Nestlé

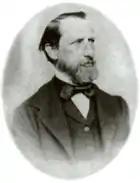
Henri Nestlé (1814–1890), a German-born Swiss confectioner, was the founder of Nestlé and one of the main creators of condensed milk.

Nestlé's origin dates back to the 1860s when two separate Swiss enterprises were founded that would later form Nestlé. In the following decades, the two competing enterprises expanded their businesses throughout Europe and the United States.